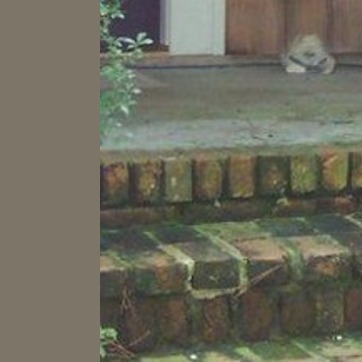
Material: brick